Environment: lab
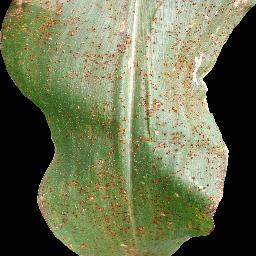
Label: common_rust